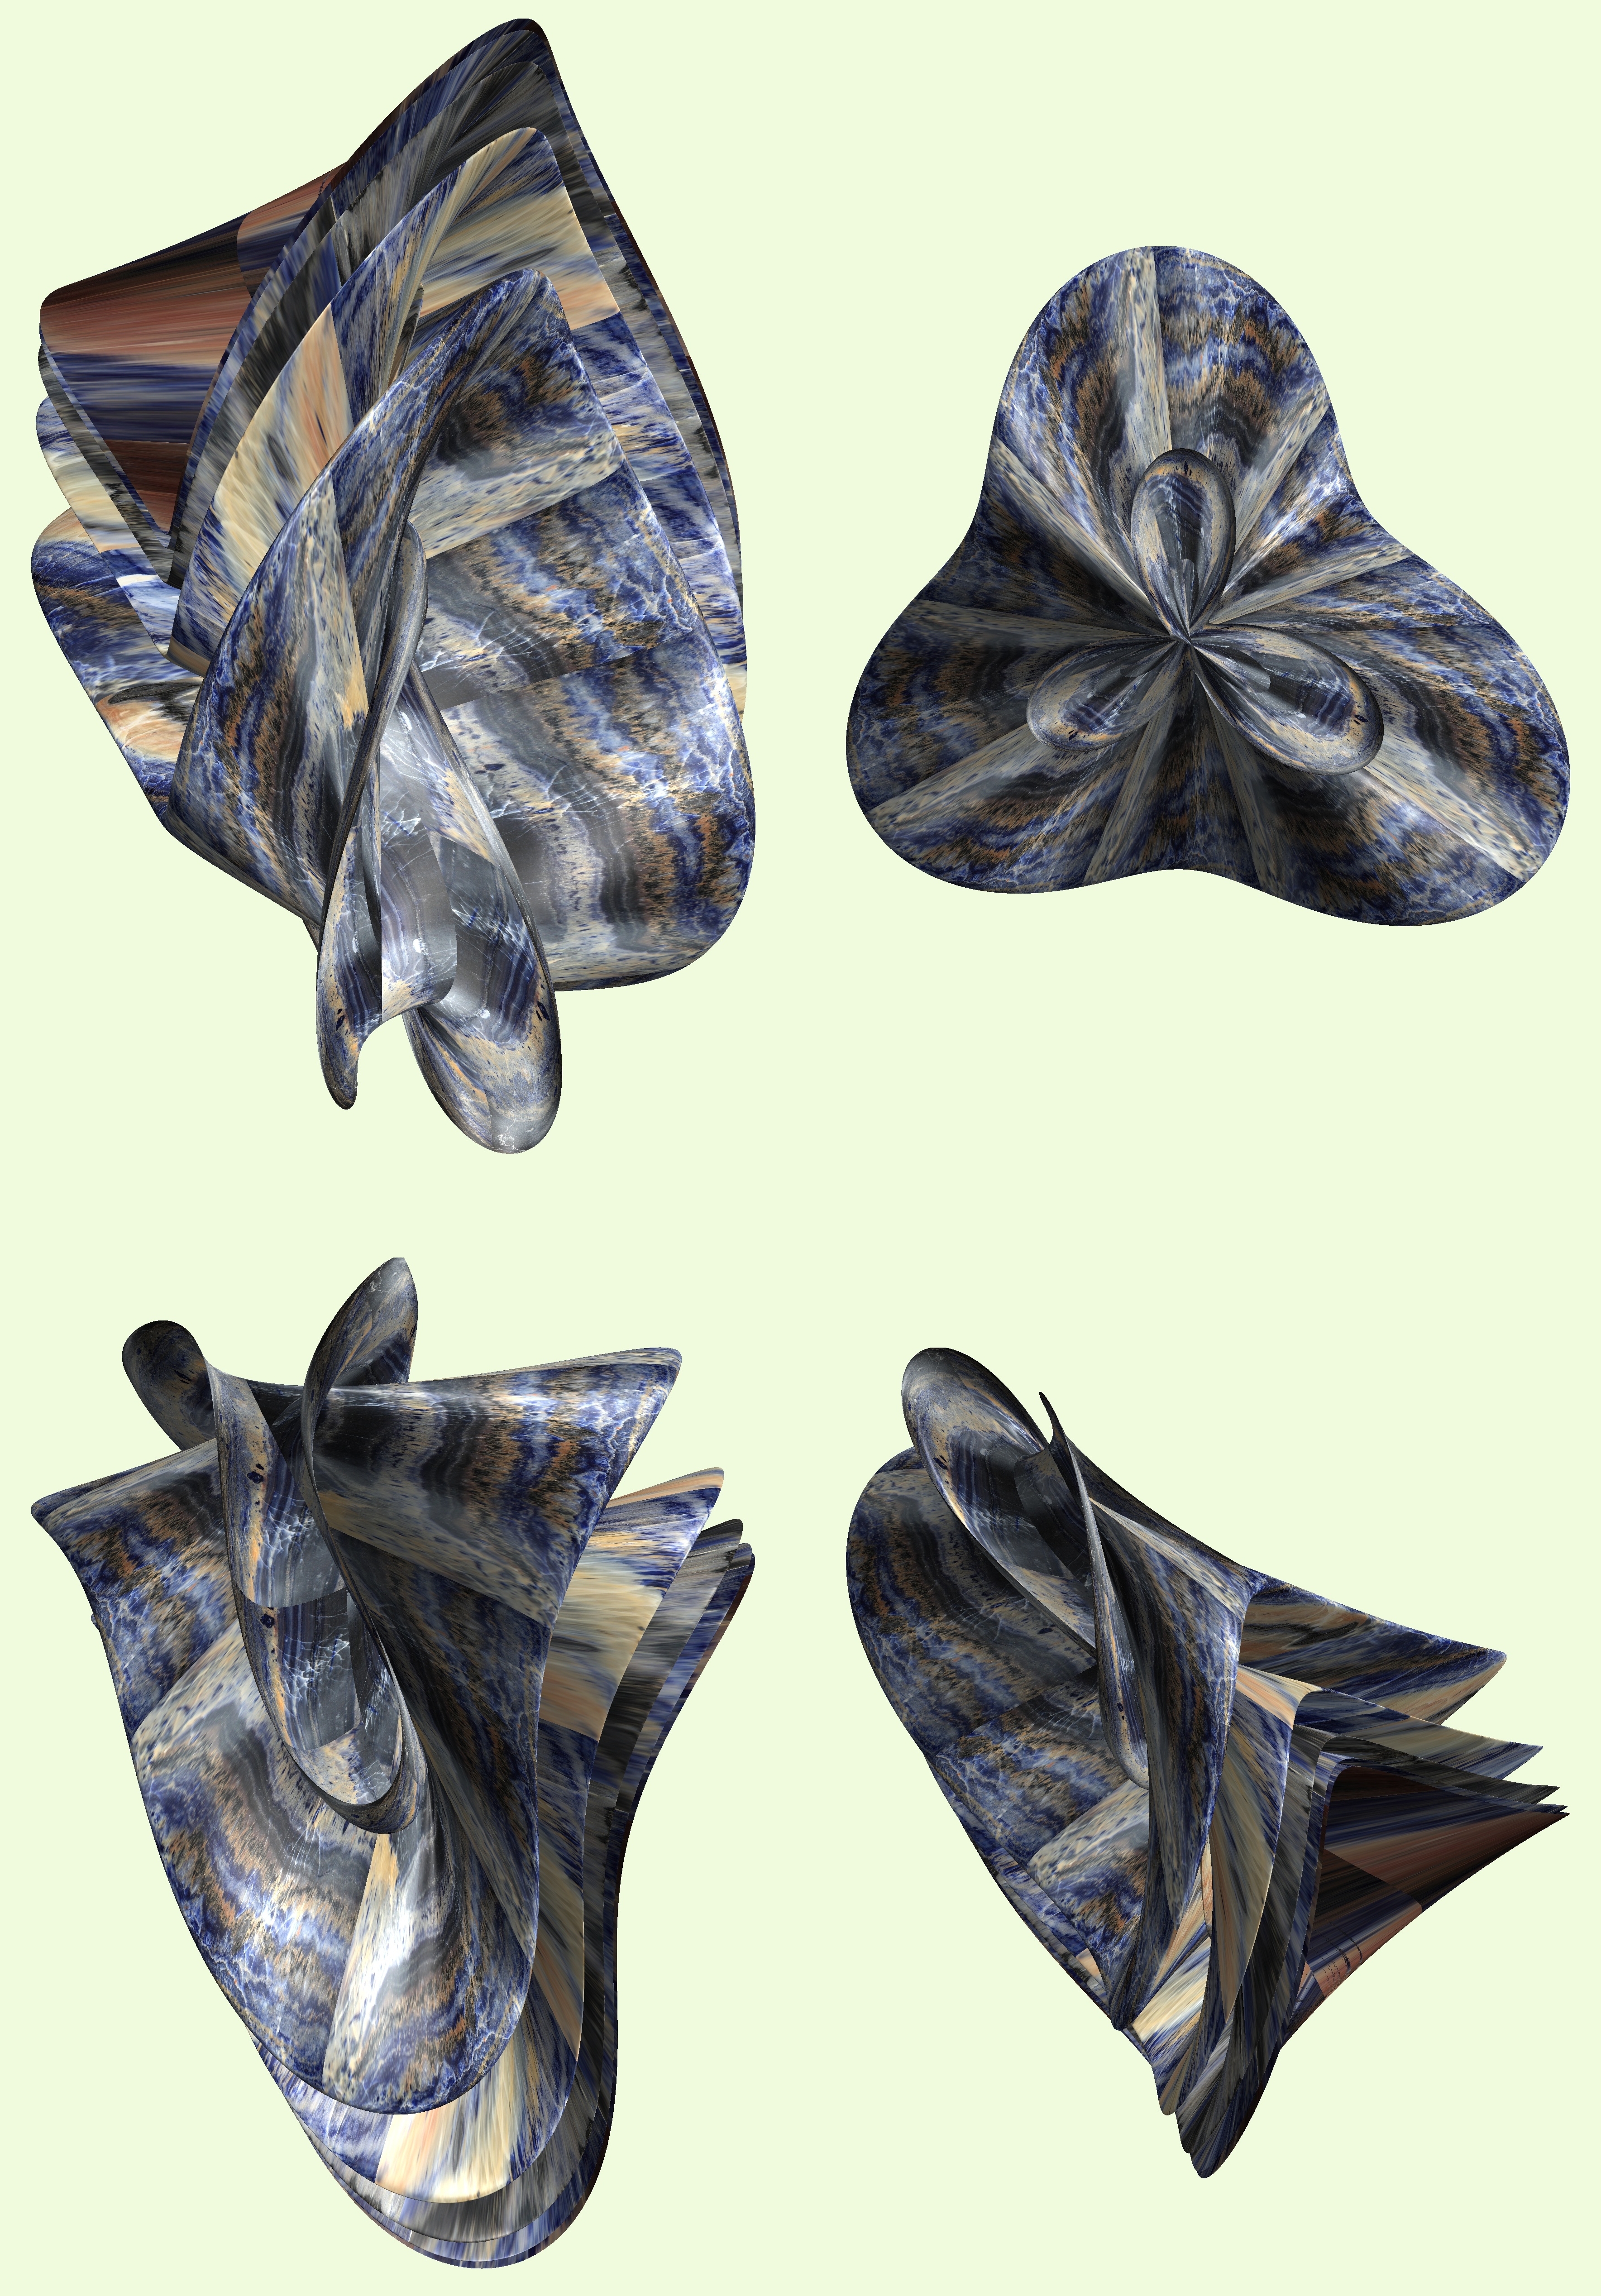
wing, structure, texture, leaf, petal, pattern, art, figure, design, footwear, symmetry, 3d, graphic, mathematica, cg, parametricplot3d, code, program, algorithm, abstruct, mapping, fashion accessory